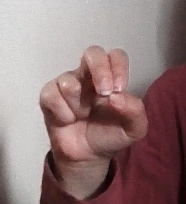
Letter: gaaf